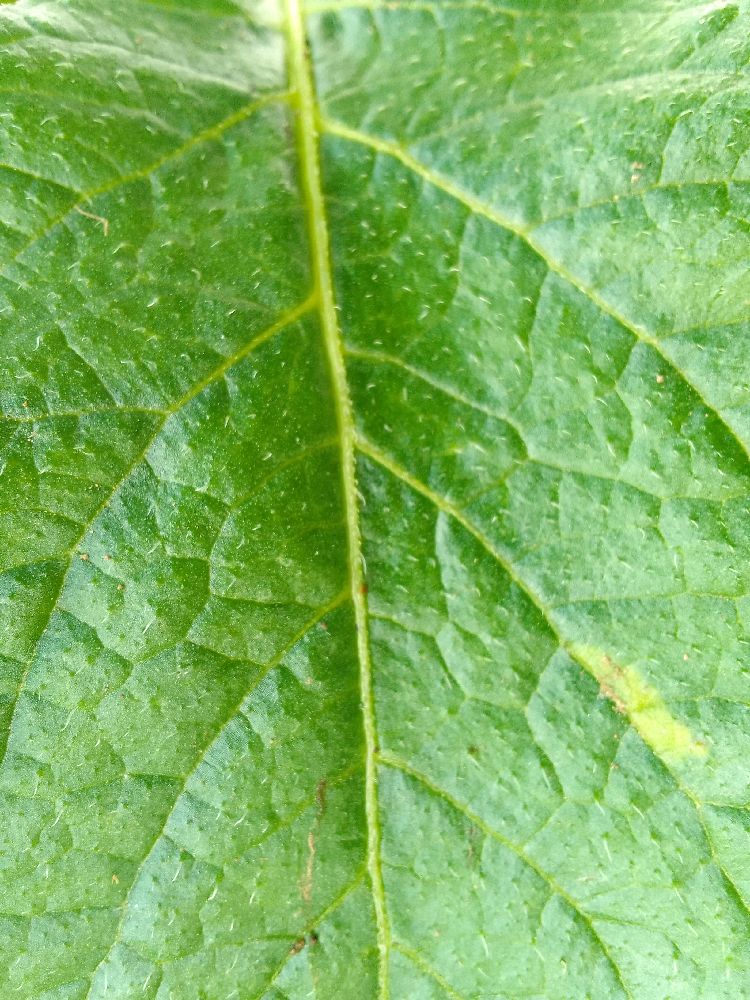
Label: Healthy